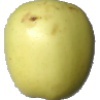
Label: Apple Golden 2